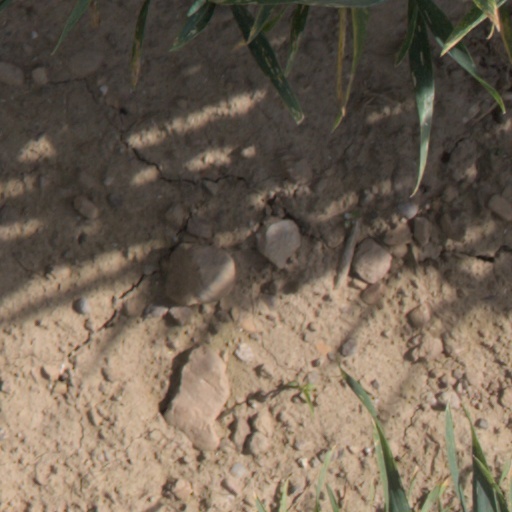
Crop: wheat